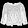
Label: Shirt